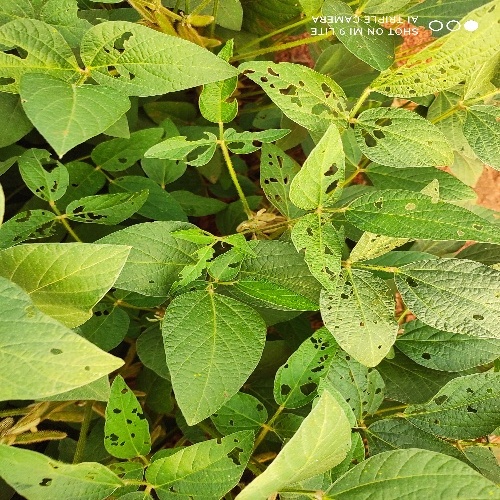
Label: Caterpillar